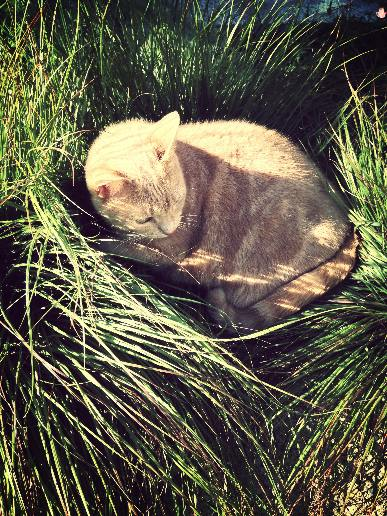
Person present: No